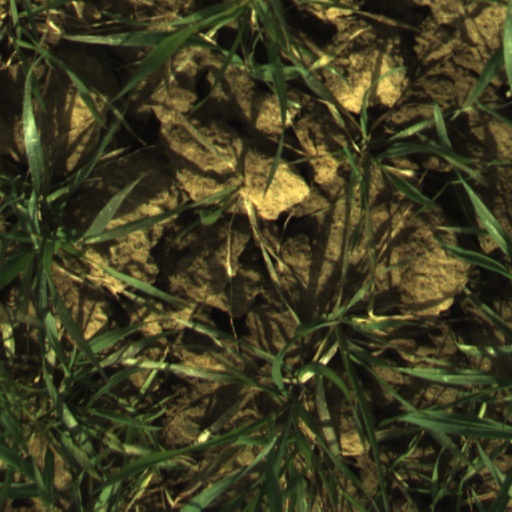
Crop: wheat